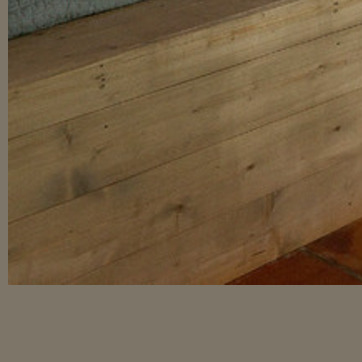
Material: wood